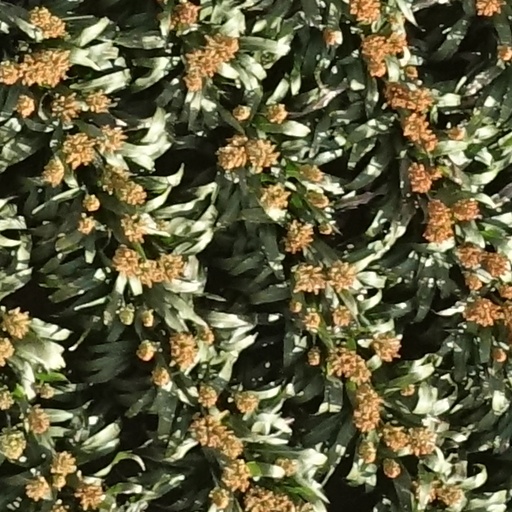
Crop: sorghum